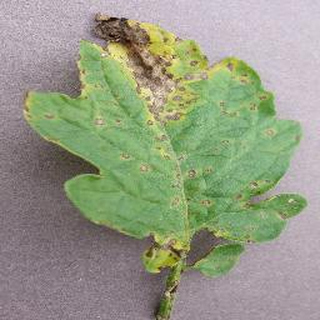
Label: tomato_septoria_leaf_spot